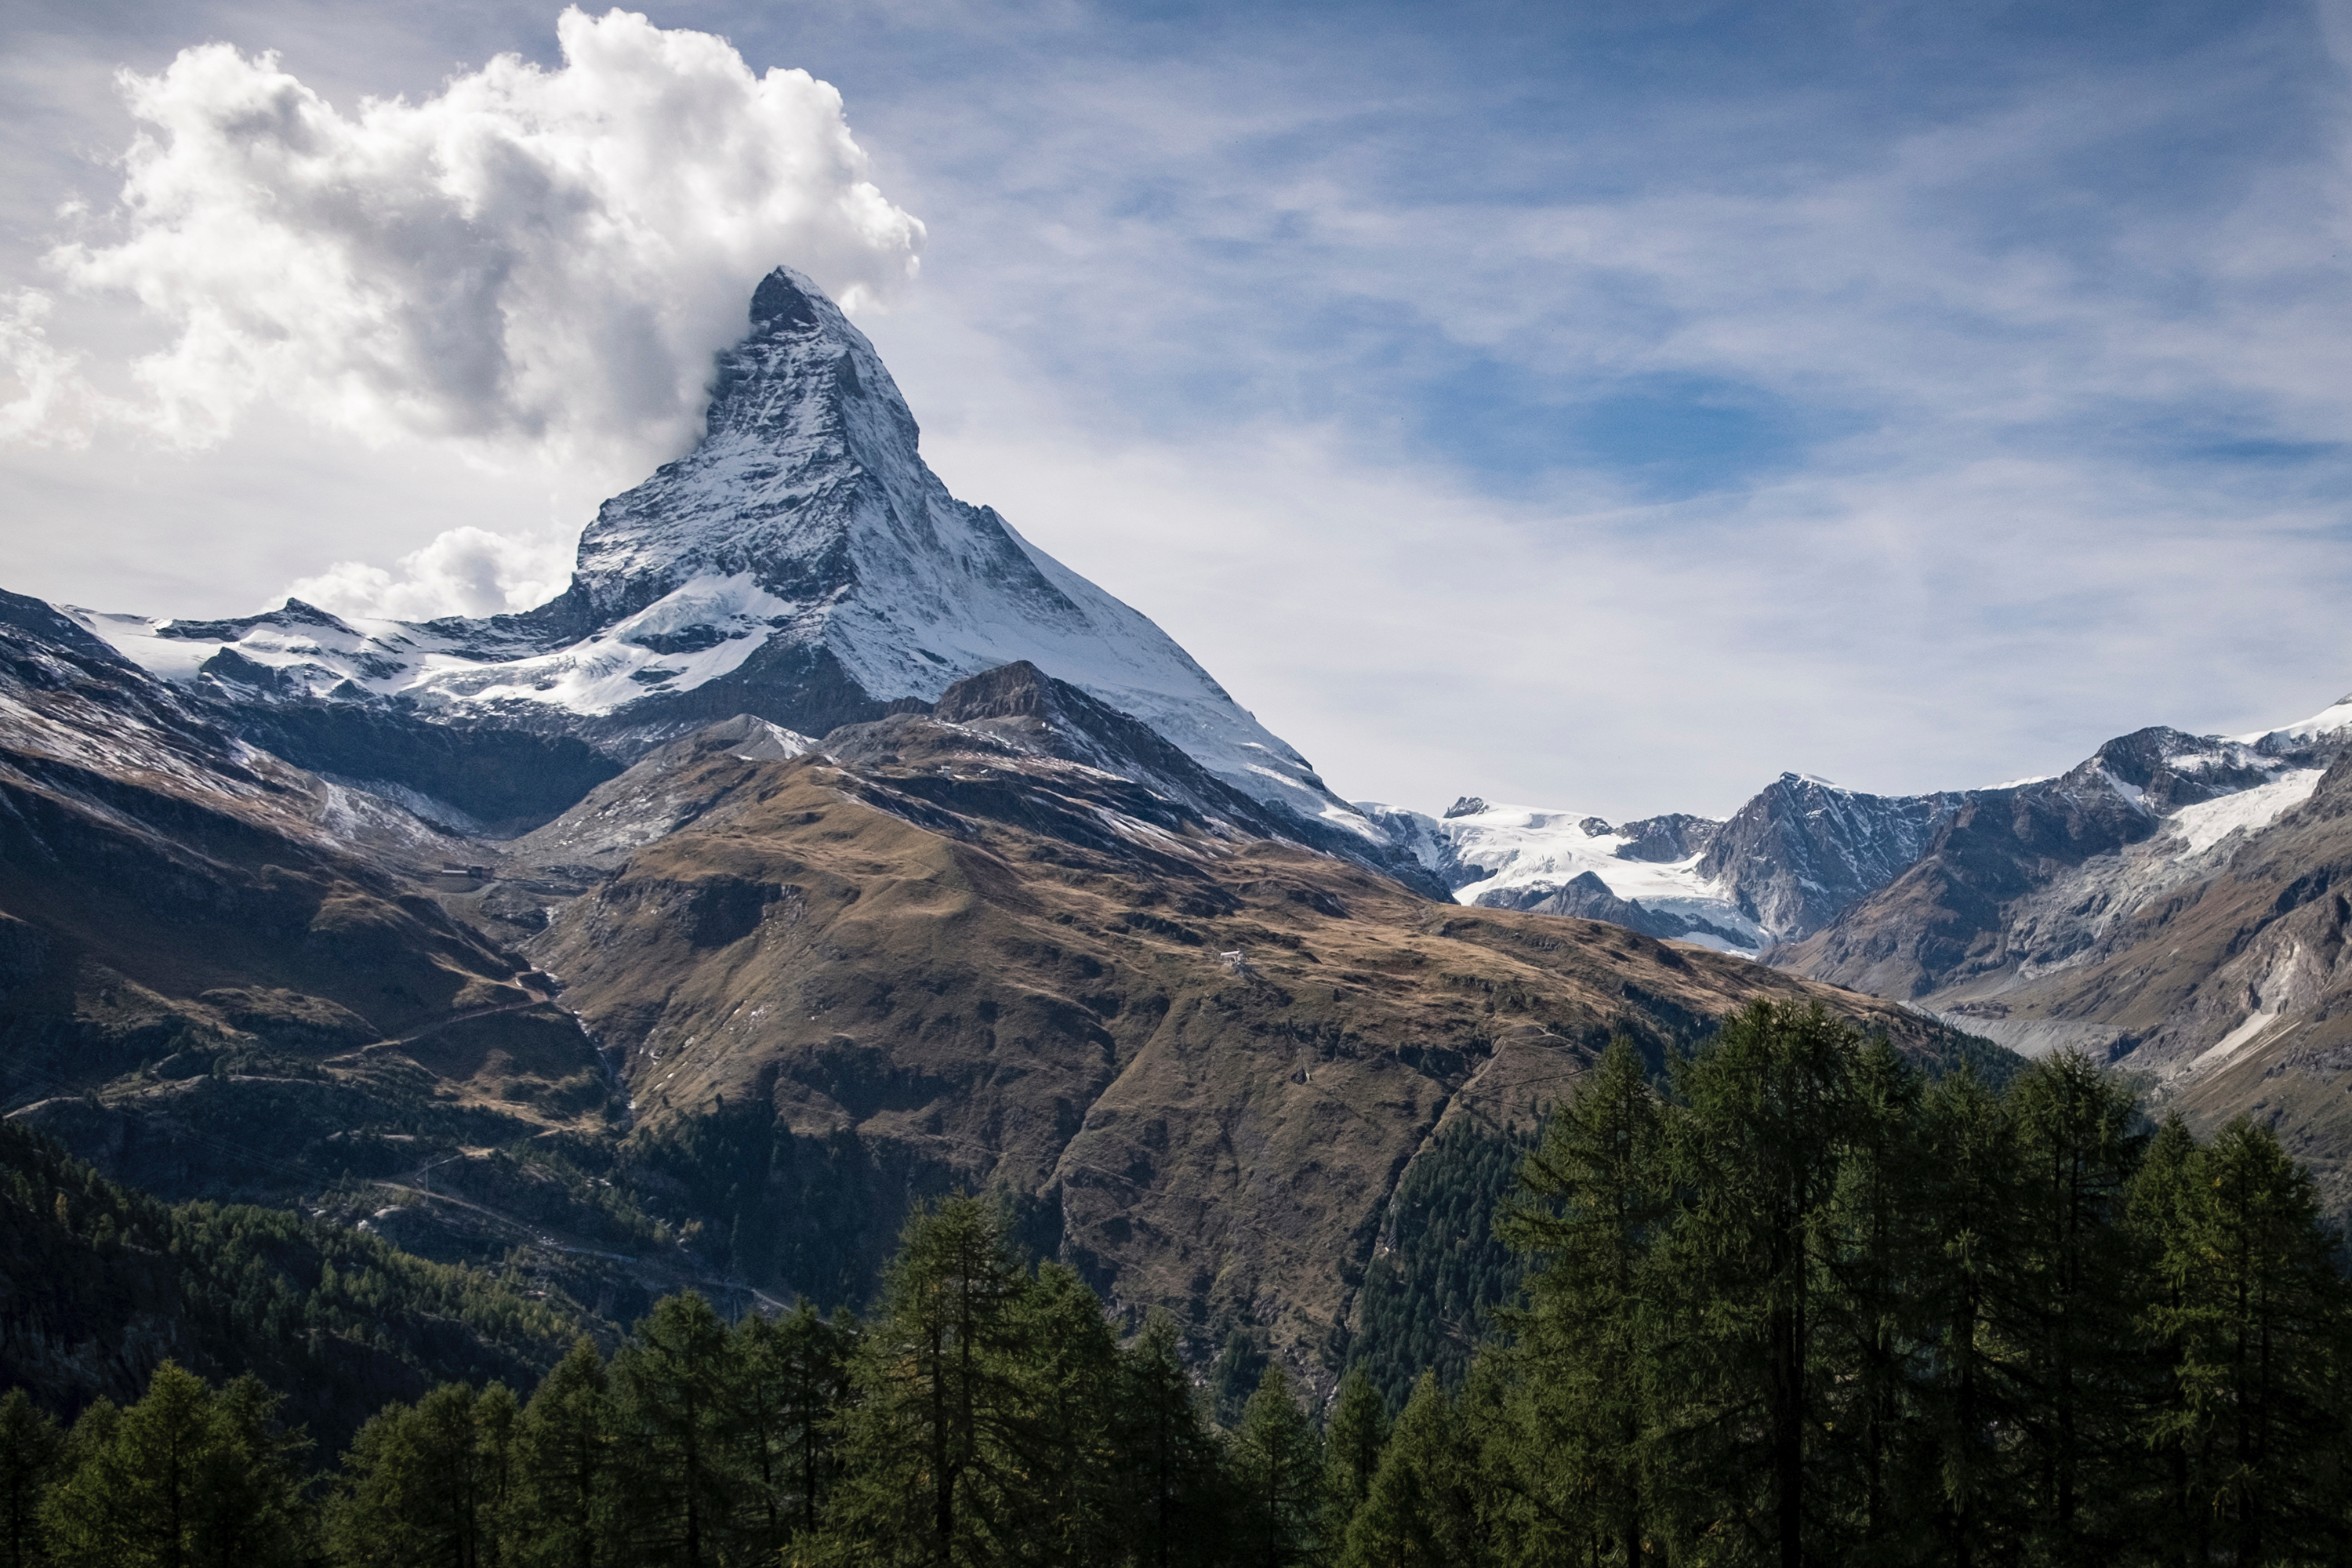
landscape, nature, wilderness, mountain, snow, cloud, adventure, valley, mountain range, national park, ridge, summit, alps, plateau, fell, cirque, landform, mountain pass, geographical feature, mountainous landforms